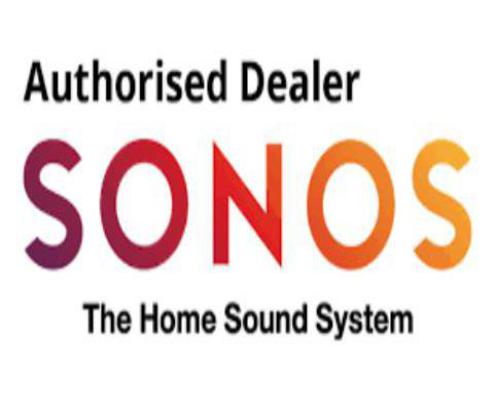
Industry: Electronic